2022 Kenyan general election

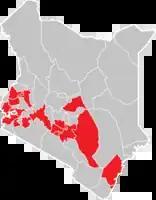

The campaign season officially kicked off on 29 May 2022 as clearance of electoral candidates continued. Although the presidential election was considered a two-horse race between Odinga and Ruto, Wajackoyah gained significant popularity within the electorate due to his radical measures to quell the ballooning public debt. Ruto's Kenya Kwanza proclaimed themselves 'hustlers', calling Odinga a dynasty and a 'project' of the outgoing government. Odinga's Azimio la Umoja branded Kenya Kwanza as an alliance of the corrupt since most of the leaders in the coalition are suspected, accused, or convicted of corruption and other integrity issues. Odinga billed himself and his running mate Karua as liberators who fought for the multiparty system, campaigned for the new regime in 2002 and were proponents of the 2010 constitutional dispensation. On 28 July 2022, Ruto's running mate Gachagua was ordered by the anti-corruption court to forfeit Ksh 202 million to the state after it was determined the funds were proceeds of corruption.